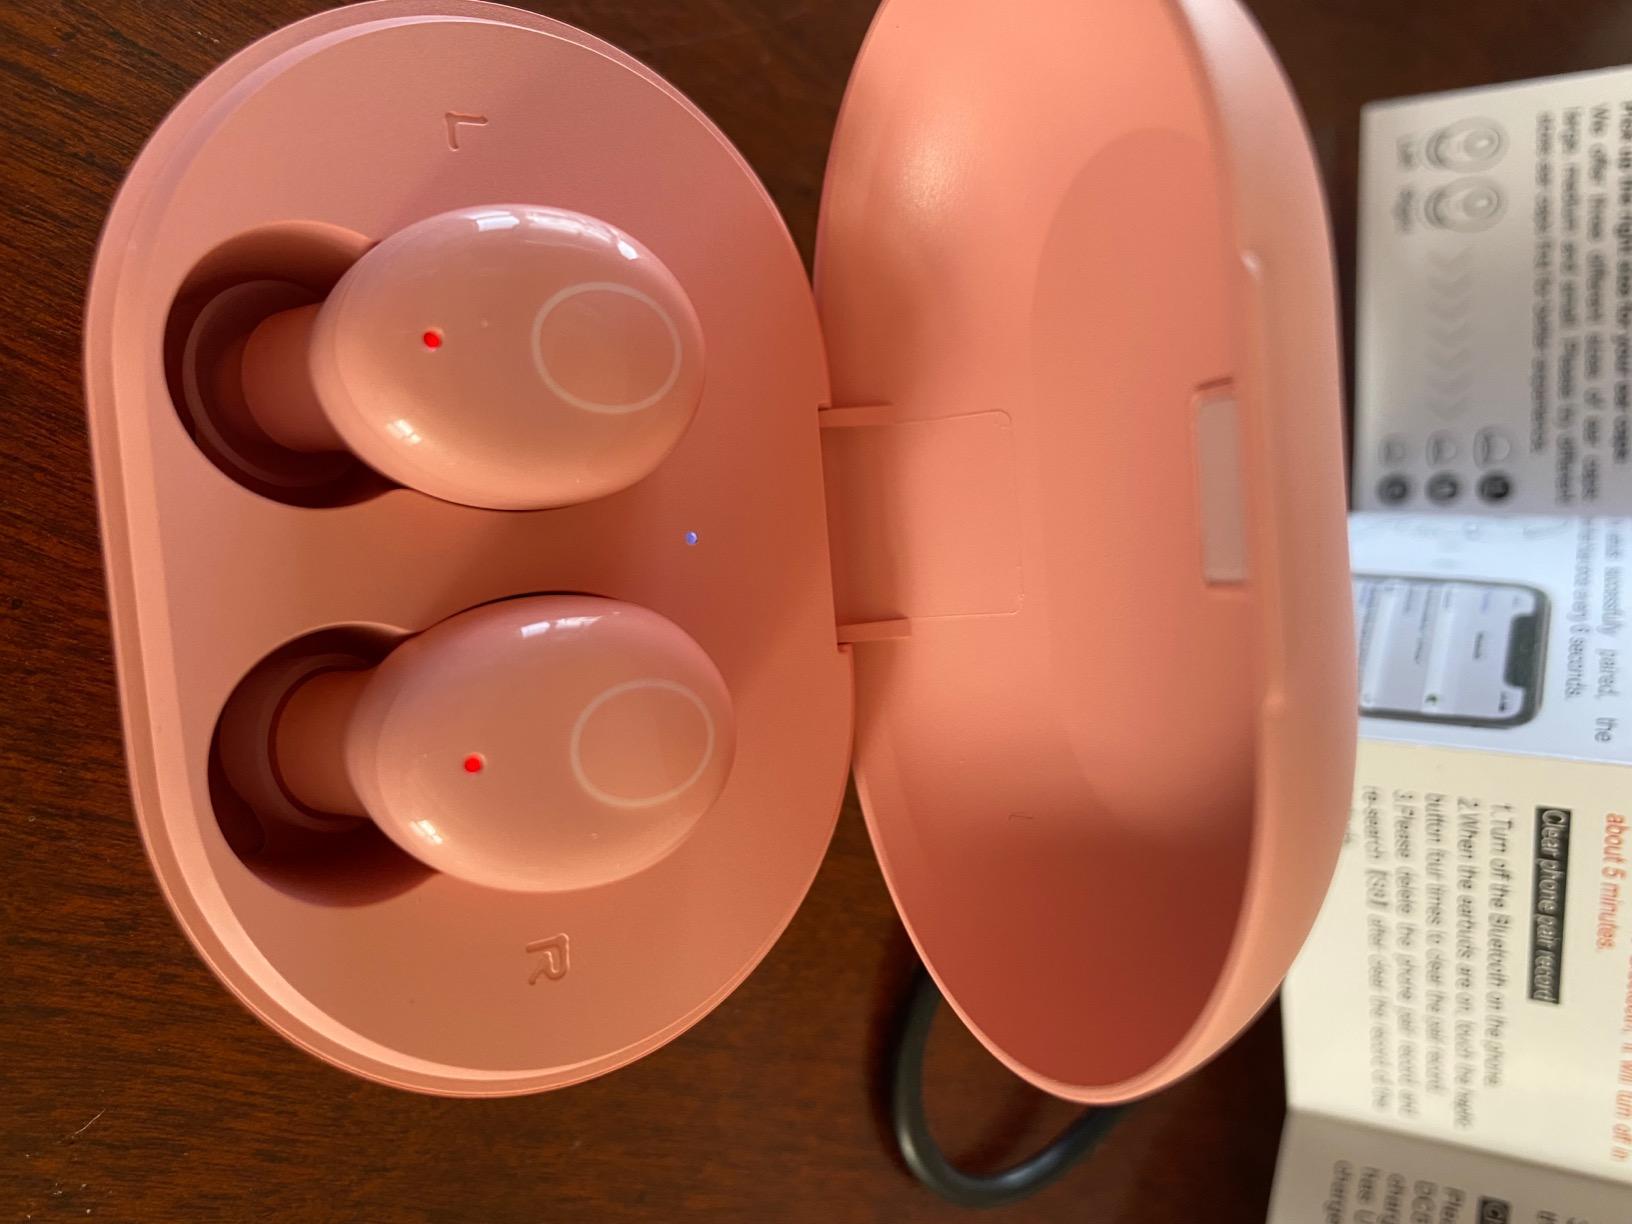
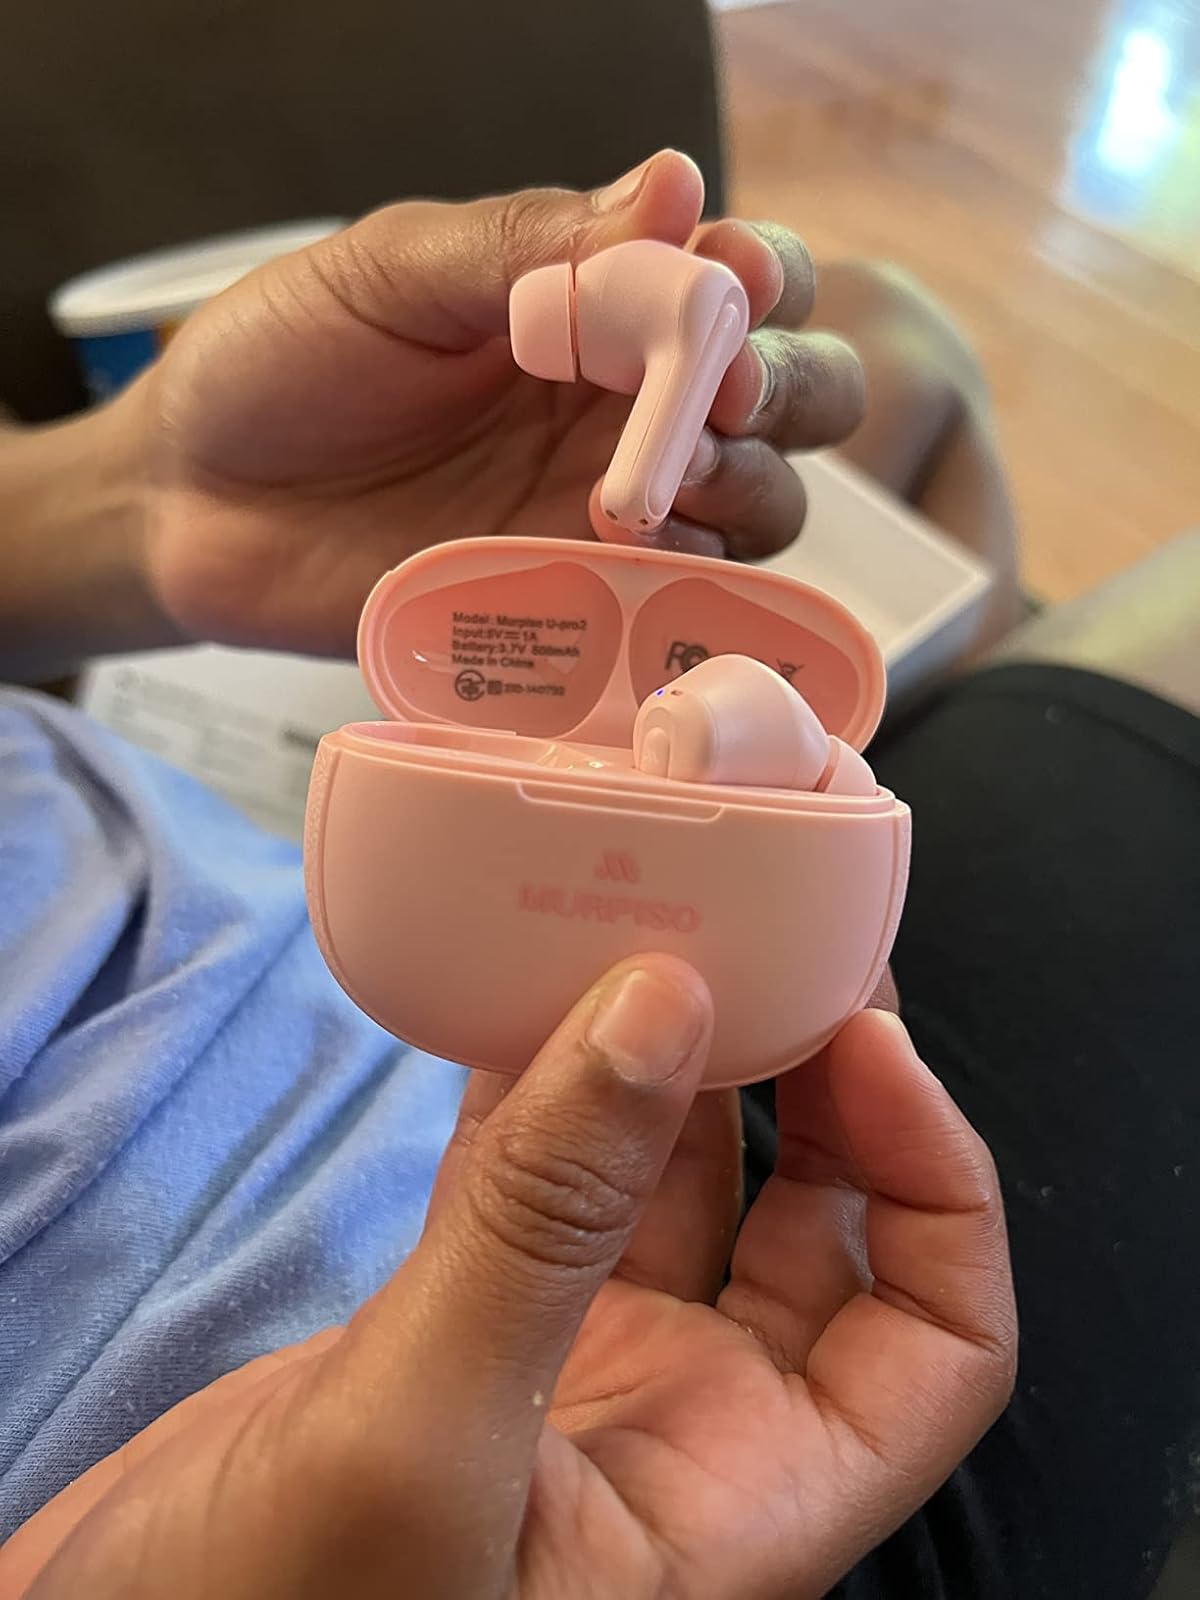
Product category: earbuds
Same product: no